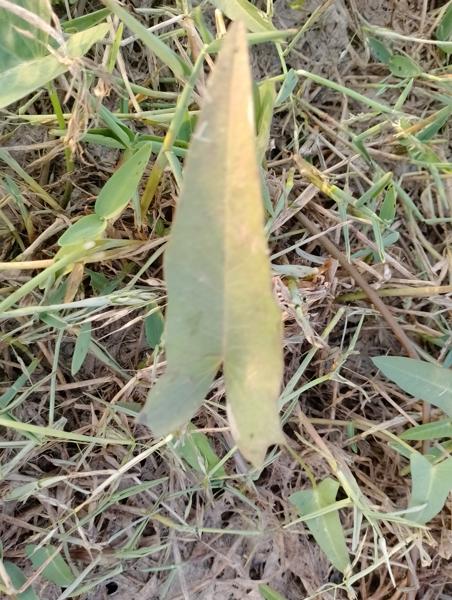
Weed species: Ipomoea aquatic